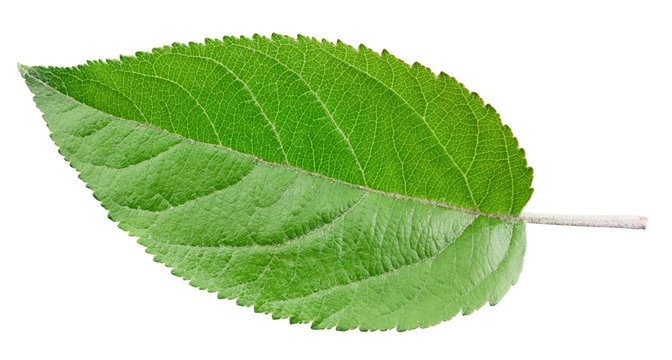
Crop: apple
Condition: healthy